Cyrus Nowrasteh

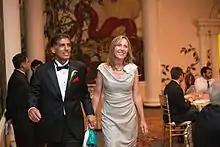
Cyrus Nowrasteh and Betsy Giffen Nowrasteh in 2017.

In 1986, Nowrasteh began his career by writing for the CBS television series "The Equalizer". He went on to work on "Falcon Crest" as a producer and story editor and wrote the pilot for the USA Network show "La Femme Nikita" (1996). He made his directorial debut with the "Veiled Threat", a 1989 independent film based on the real-life murder of an Iranian journalist living in Orange County. The film was pulled from the AFI Film Festival after organizers received bomb threats, allegedly due to the film's criticism of Khomeni. Nowrasteh subsequently accused the AFI of buckling to "censorship" and claimed their pulling the film "killed" its chances at distribution.